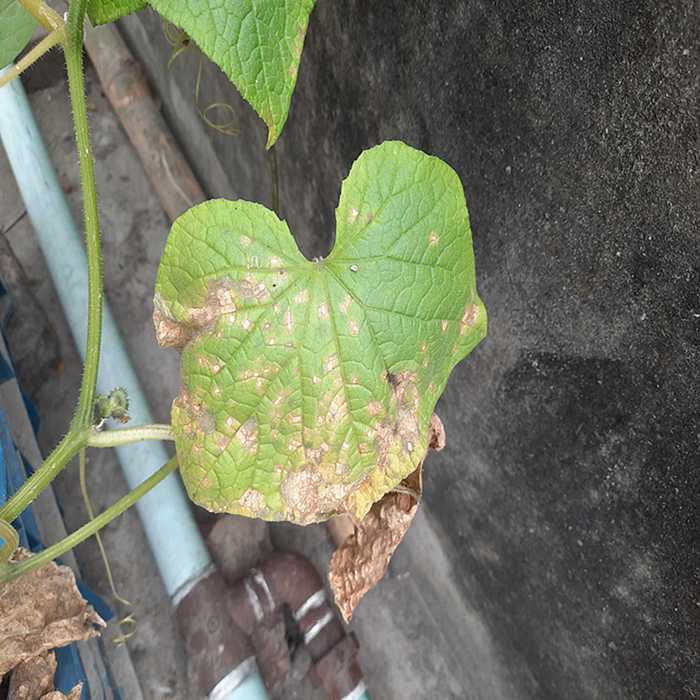
Plant: Cucumber
Label: Anthracnose lesions